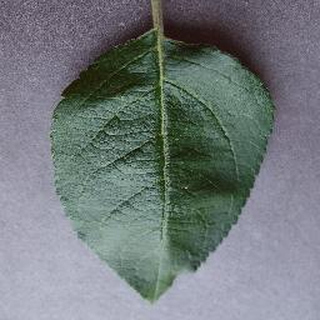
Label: healthy_apple